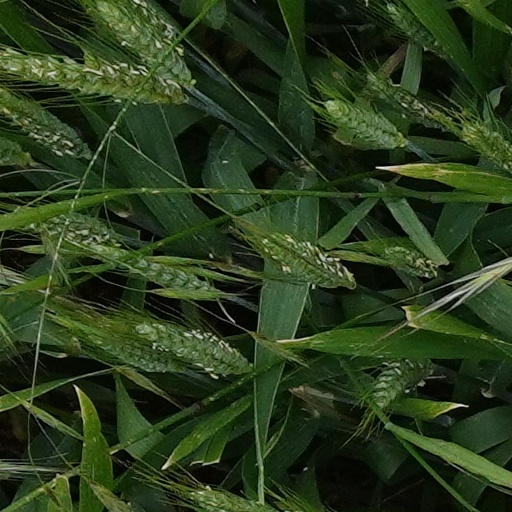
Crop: wheat